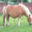
Label: horse